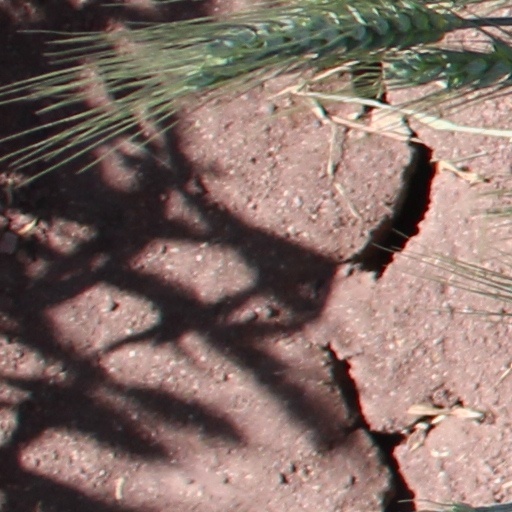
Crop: wheat